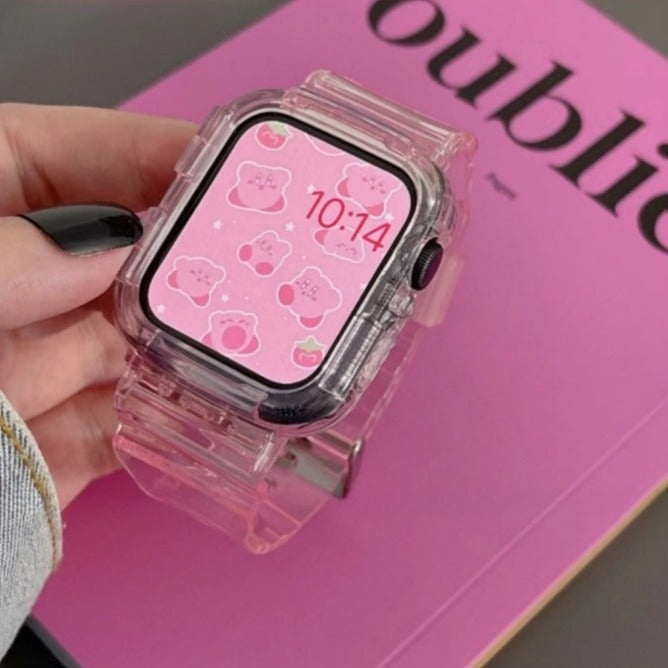
רצועה נוחה ואיכותית מעוצבת לשעון אפל וואטץ - Clear
Brand: Random
רצועה נוחה ואיכותית מעוצבת לשעון אפל וואטץ - Clear רצועה איכותית ואופנתית לאפל וואטץ איכותי, עמיד, נוח ועם סטייל מדהים.
Category: Apparel & Accessories > Jewelry > Smart Watches